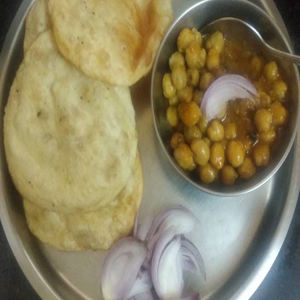
Dish: cholebhature